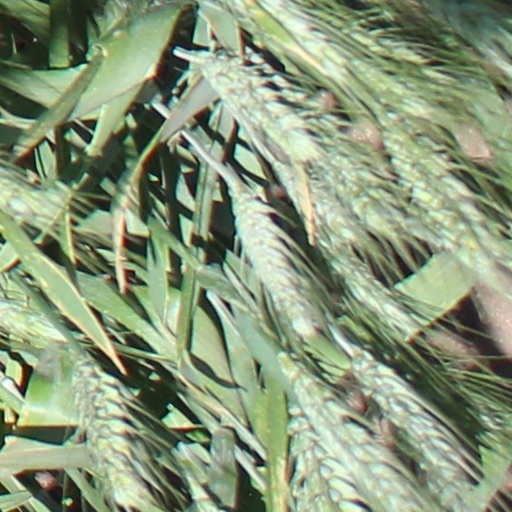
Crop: wheat